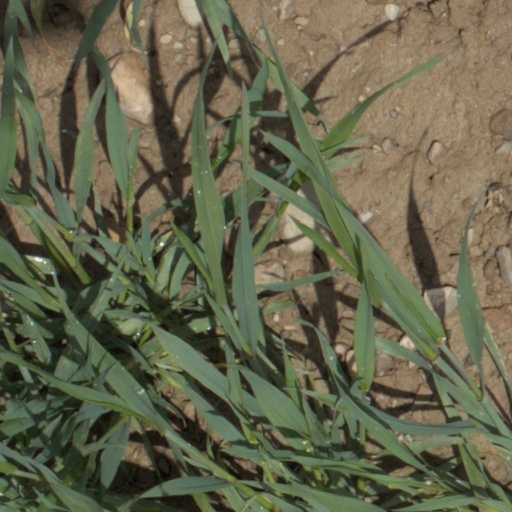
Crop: wheat